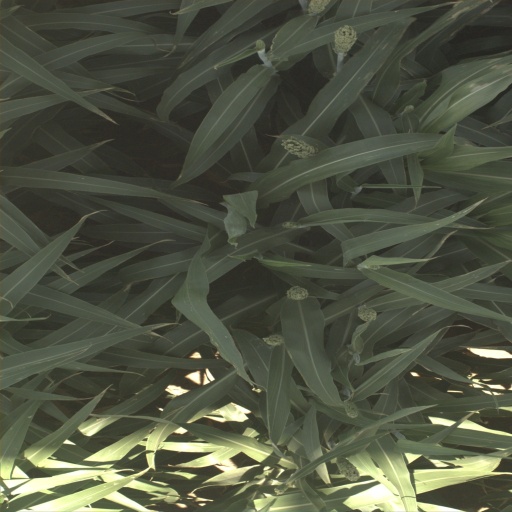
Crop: sorghum